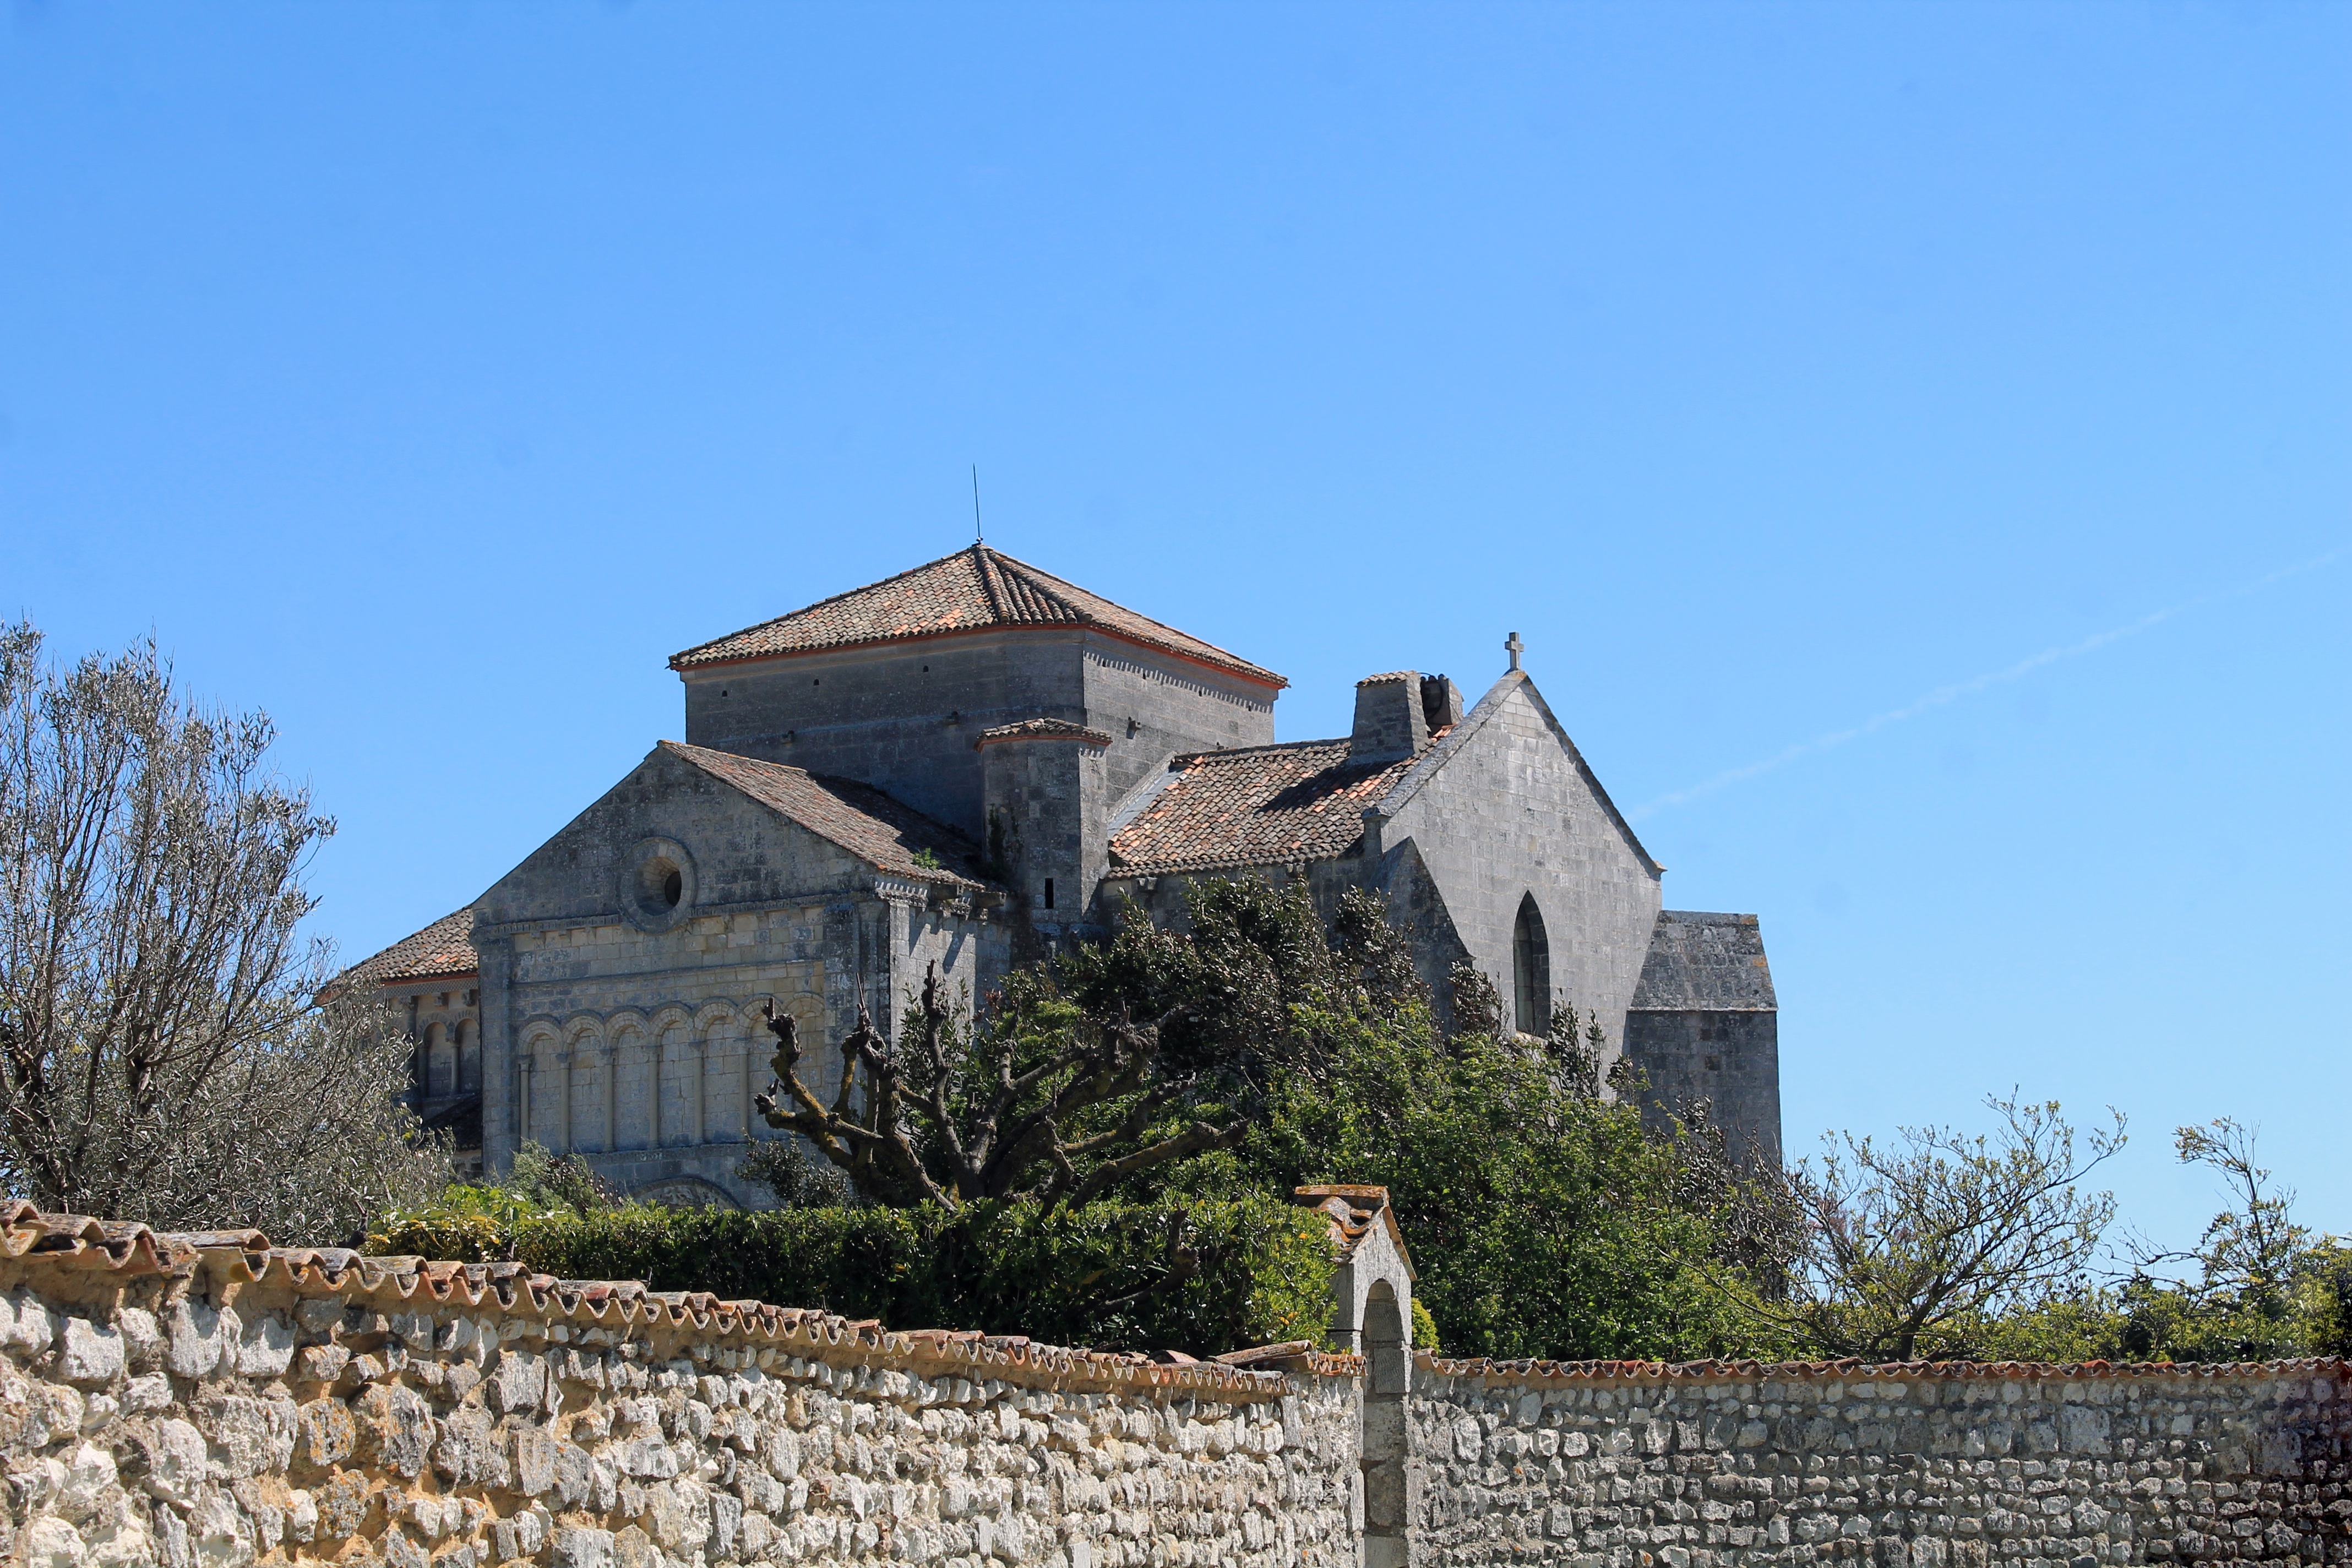
building, chateau, village, france, property, church, chapel, stone wall, place of worship, ruins, monastery, pierre, estate, stone church, talmont on gironde, sainte radegonde